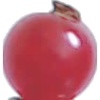
Label: redcurrant